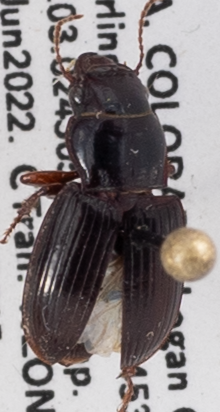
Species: Cratacanthus dubius
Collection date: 2022-06-15
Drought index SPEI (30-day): -0.528
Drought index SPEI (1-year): -2.09
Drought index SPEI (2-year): -2.09